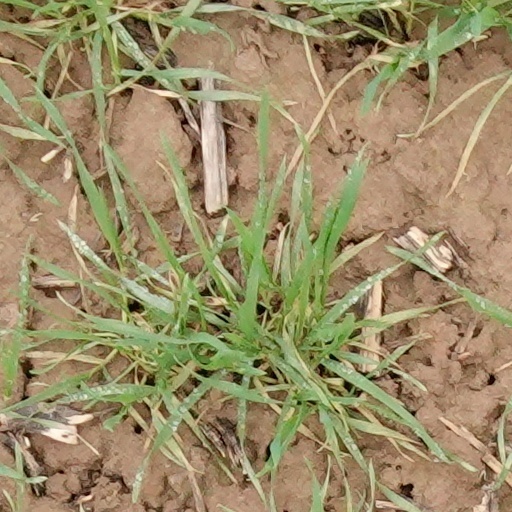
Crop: wheat